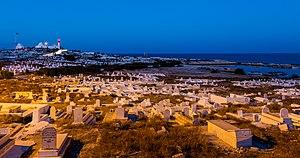
Cimetière marin, Mahdia, Tunisie